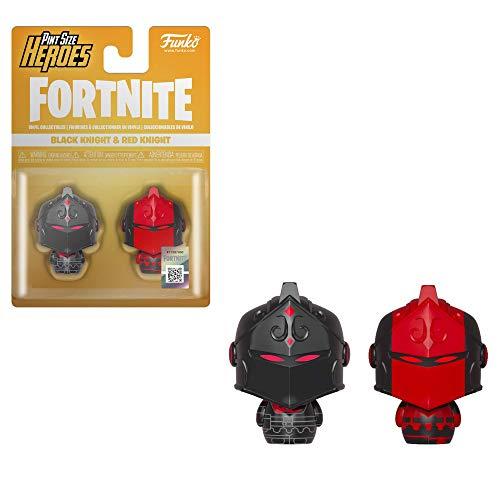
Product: Funko 38028 Pint Size Heroes: FortniteBlack Knight & Red Knight 2 Pack, Multicolor
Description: From Fortnite, black Knight and red Knight, stylized as a pint size hero 2-Pack.
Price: $6.99
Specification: ProductDimensions:1x1x2inches|ItemWeight:1.6ounces|ShippingWeight:1.6ounces(Viewshippingratesandpolicies)|ASIN:B07JV8DVP7|Itemmodelnumber:38028|Manufacturerrecommendedage:3months-8years